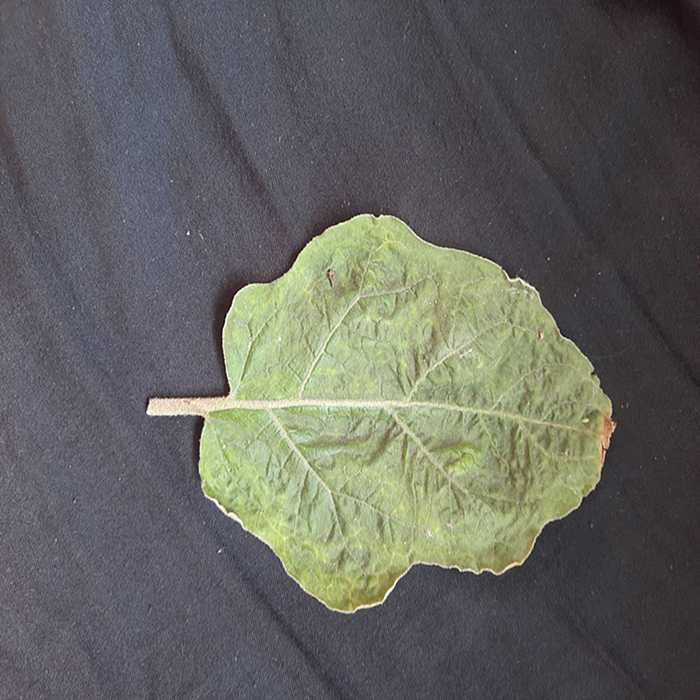
Plant: Eggplant
Label: Eggplant begomovirus